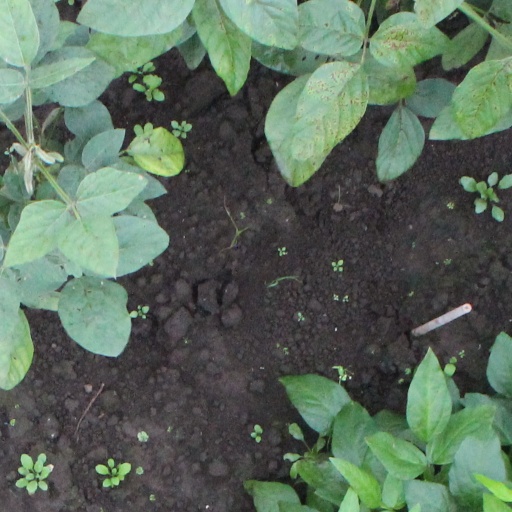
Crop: soybean